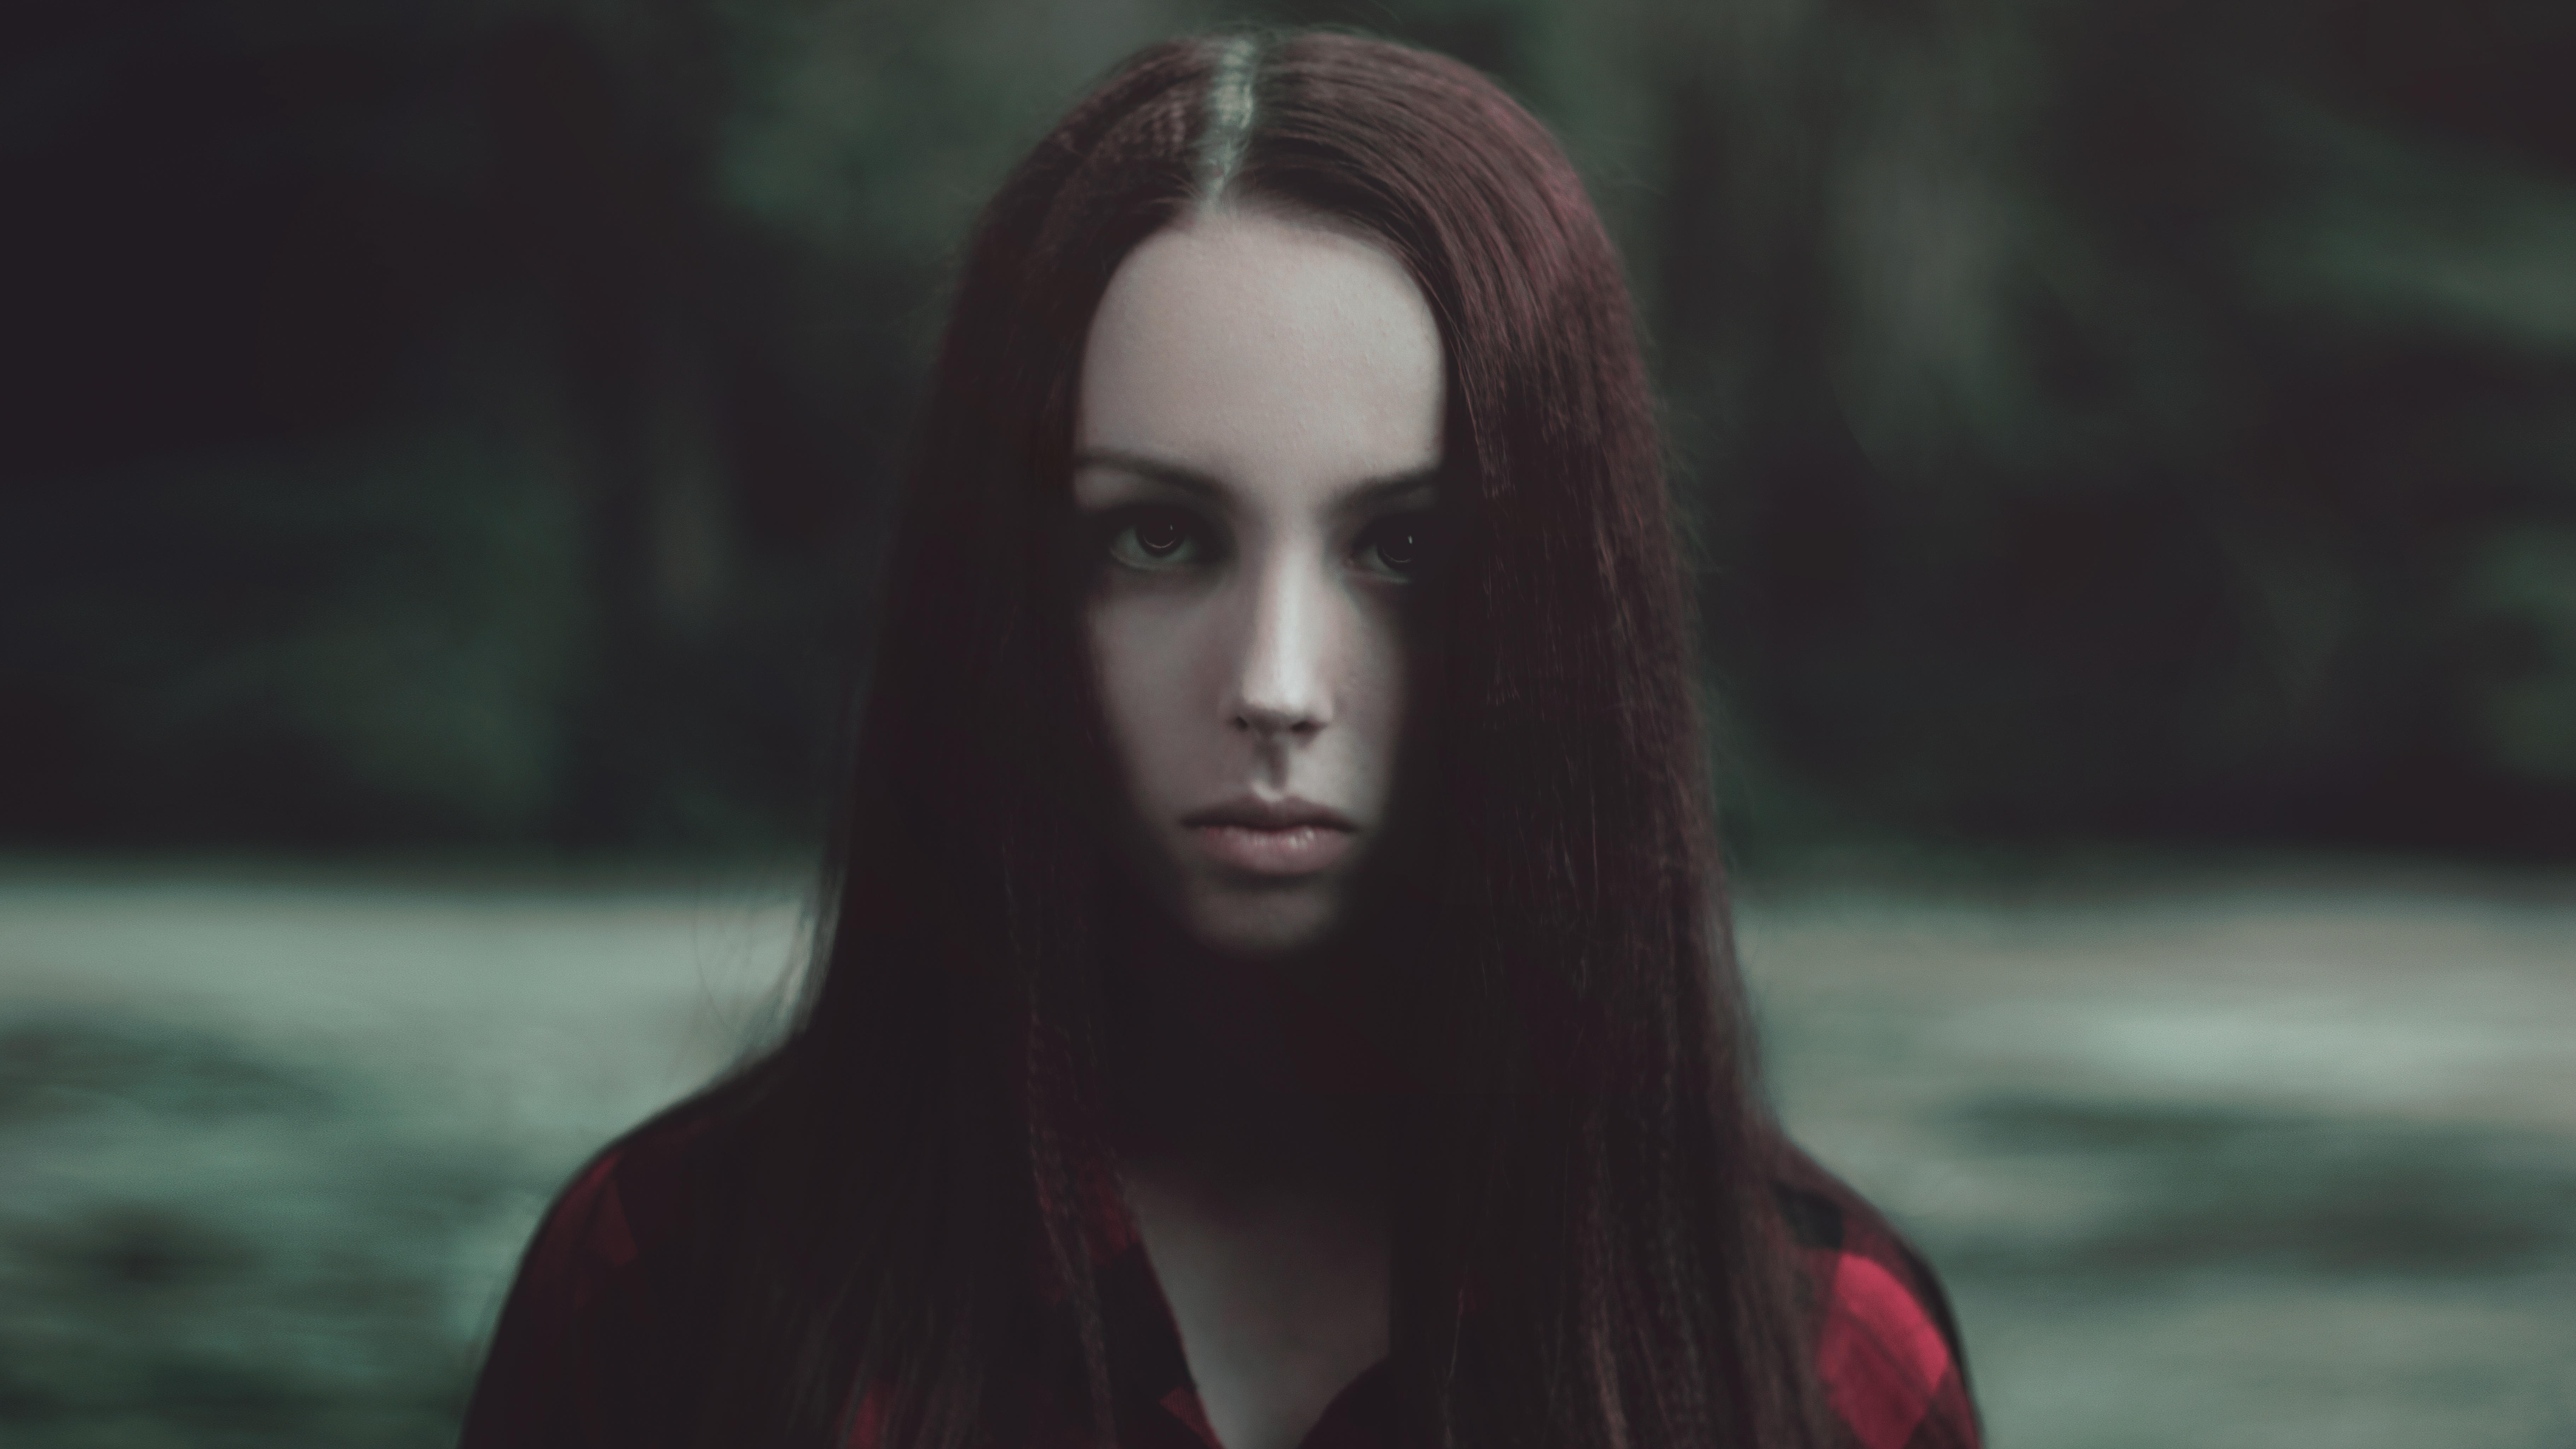
person, people, girl, hair, summer, female, mystic, portrait, model, darkness, hairstyle, eyes, art, fear, lips, beauty, style, photoshoot, emotions, screenshot, black background, a vampire, mystical portrait of a girl, facial expressions, gloominess, portrait of a girl, brown hair, fictional character